Law school of Berytus

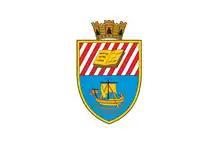
The flag of Beirut features an open book with the motto "Berytus Nutrix Legum" (Beirut, Mother of Laws) on one side and its Arabic translation "بيروت أم الشرائع " on the other.

Cyrillus was the founder of the ecumenical school of jurists. He is believed to have taught as of or . Styled "the great" due to his reputation as a teacher, he was known for his direct use of ancient sources of law and for interpreting jurists such as Ulpian and Papinian. Cyrillus wrote a precise treatise on definitions that supplied the materials for many important "scholia" appended to the first and second titles of the eleventh book of the "Basilika". Patricius was praised in the third preface of the Justinian Digest ("Constitutio Tanta") as a distinguished professor of the Beirut law school. Archaeological excavations done in Beirut at the turn of the 20th century revealed a funerary monument believed to have belonged to Patricius. The son of Eudoxius, Leontius was described by ecclesiastical historian Zacharias Rhetor, who was his first-year student in 487 or 488, to have a great reputation in the legal field. He was raised to the office of Praetorian prefect of the East under Emperor Anastasius I between 503 and 504, and became Magister militum in 528. Leontius was also involved as a commissioner in the preparation of the first codex of Justinian. His contemporary, Amblichus, wrote a commentary on Ulpian's "Libri ad Edictum".